Describe the emotion expressed in this image:  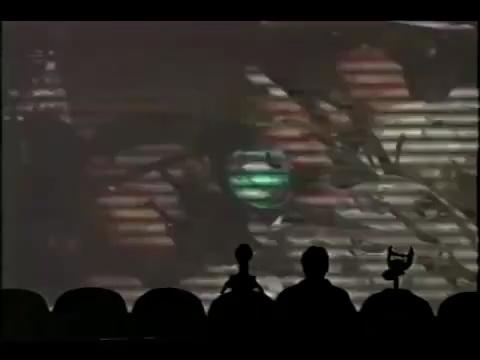
This person displays Suffering, valence and arousal with low intensity.